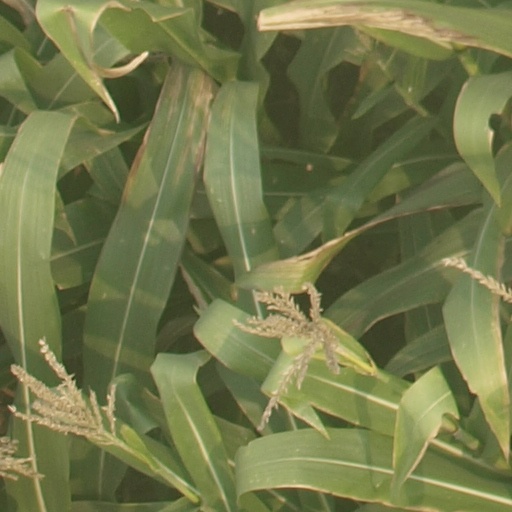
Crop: maize; corn